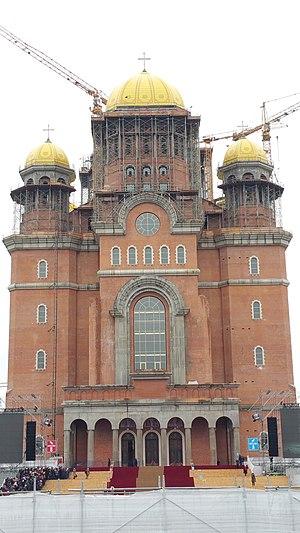
Une cathédrale est, à l'origine, une église où se trouve le siège de l'évêque ayant la charge d'un diocèse. La cathédrale est en usage dans l'Église catholique, l'Église orthodoxe, l'Église anglicane.